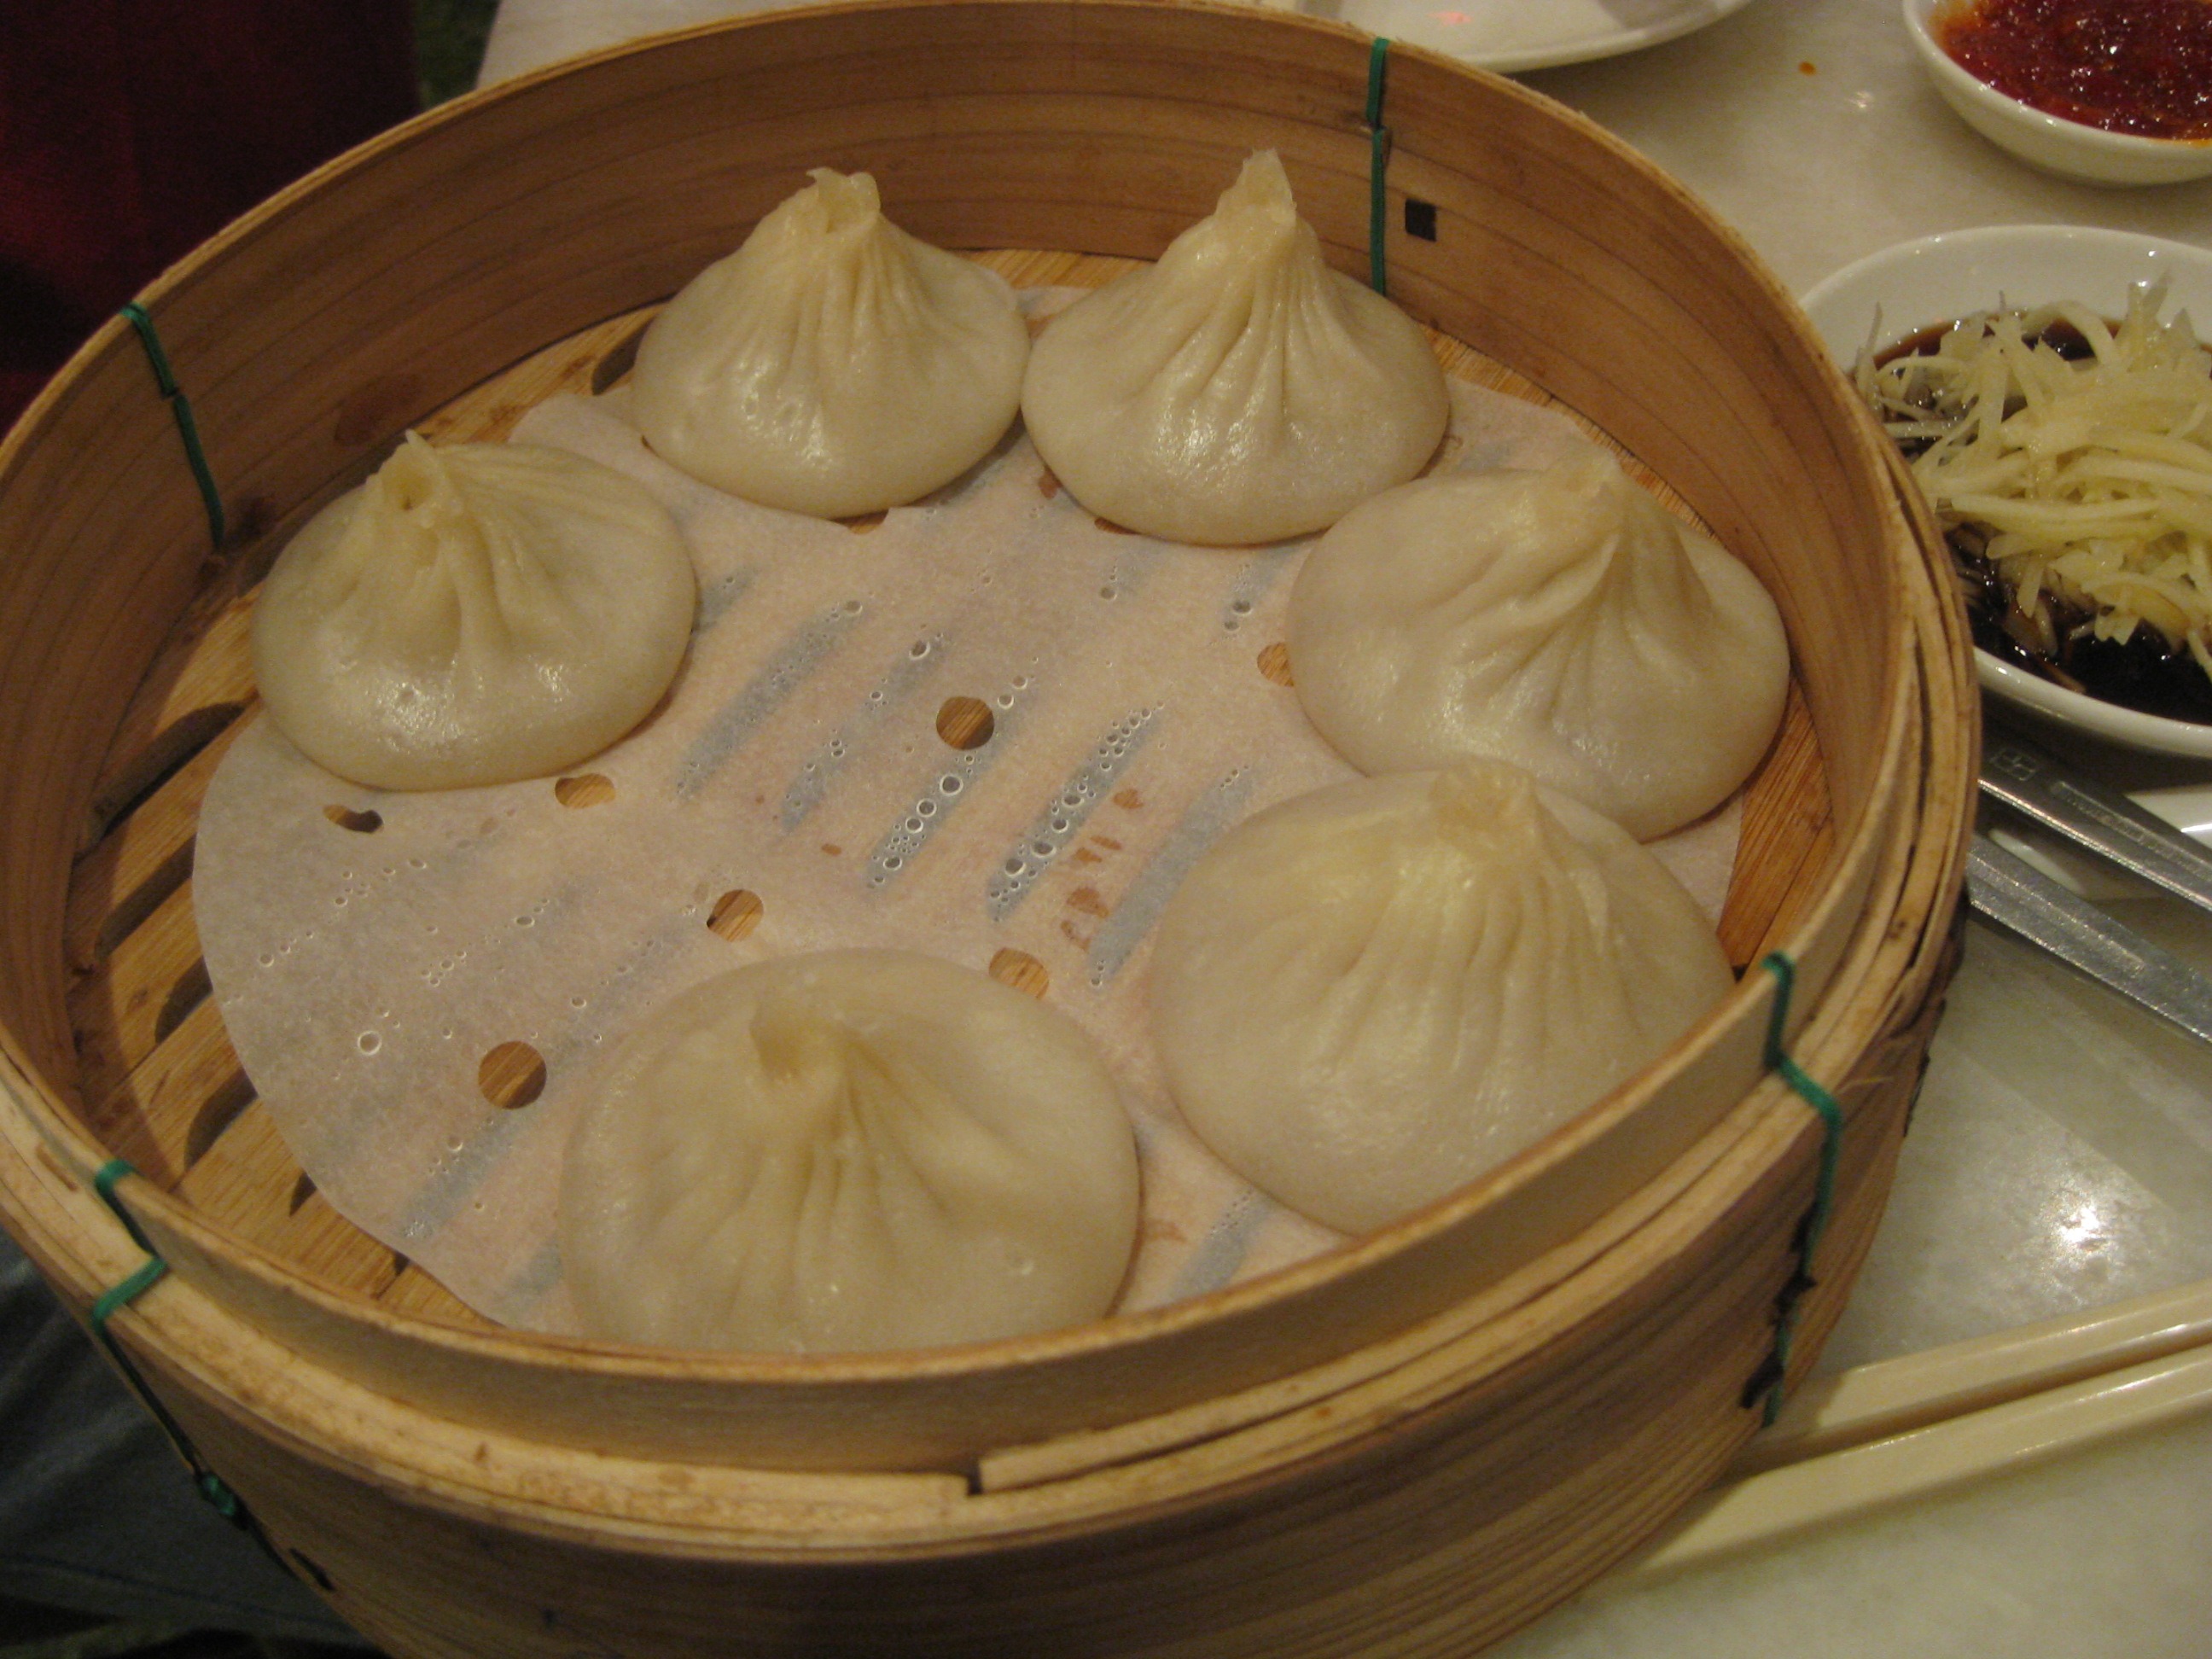
dish, meal, food, chinese, cuisine, delicious, asian food, dumplings, dumpling, chinese food, dim sum, pelmeni, xiaolongbao, momo, khinkali, baozi, buuz, mandu, mongolian food, nikuman, cha siu bao, siopao, wan tans